Space Telescope Imaging Spectrograph

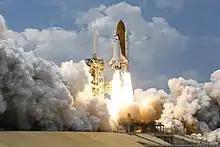
STS-125 launches, a Space Shuttle "Atlantis" mission that repaired STIS and returned it to service

On its 20th anniversary (1997-2017) NASA noted a selection of discoveries and/or observations conducted with STIS: